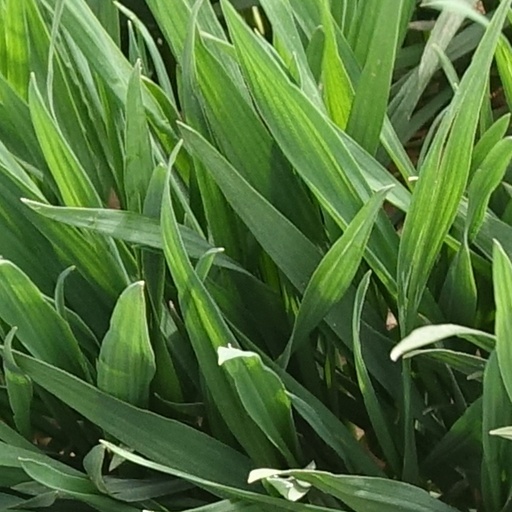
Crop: wheat